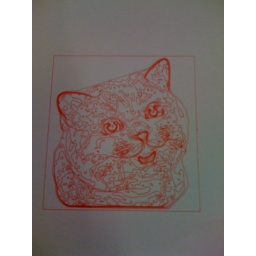
Happy cat is happy to be drawn in red pen.